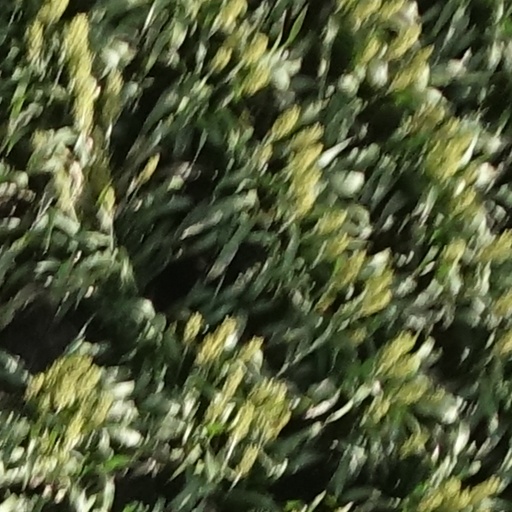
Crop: sorghum